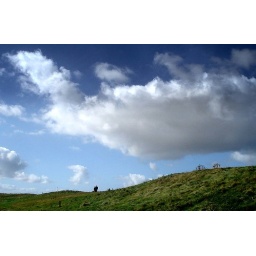
under a cloud - wirral coast - england